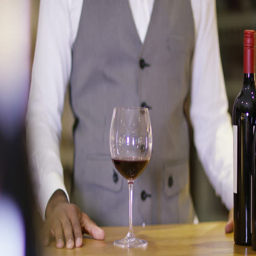
4k portrait of smiling shopkeeper in wine store sipping a glass of red wine